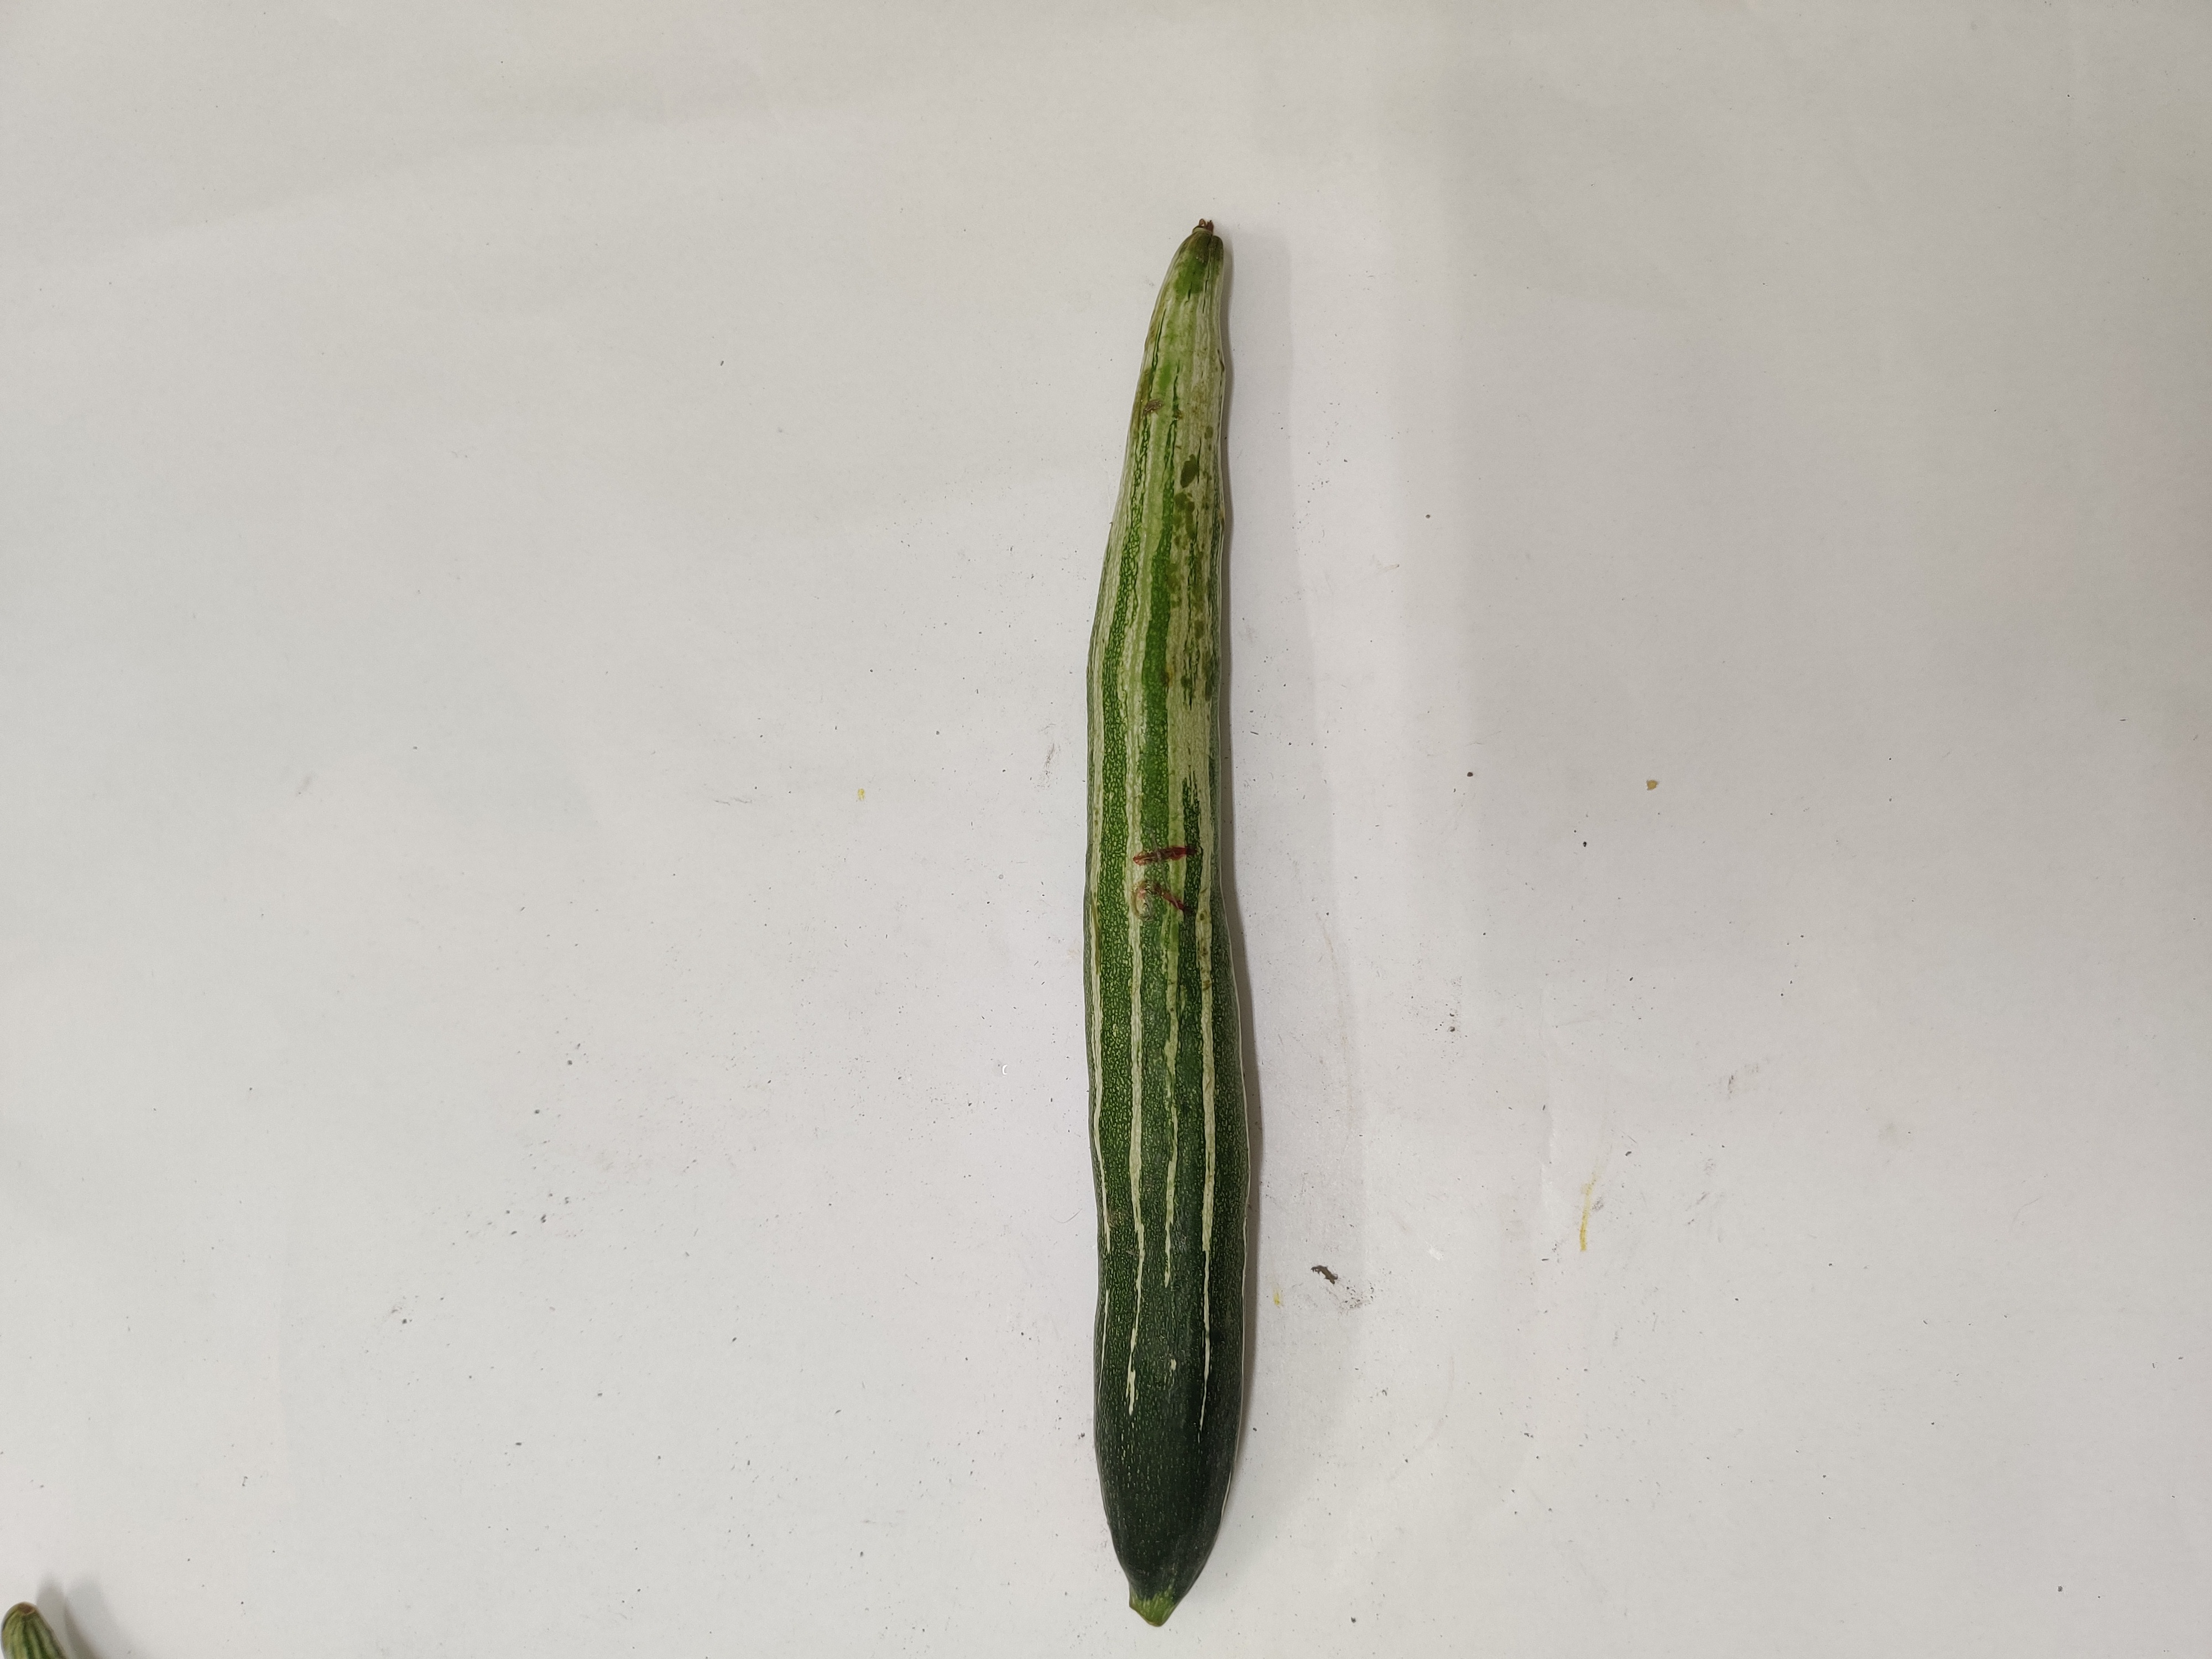
Crop: Snake Gourd
Condition: Damaged